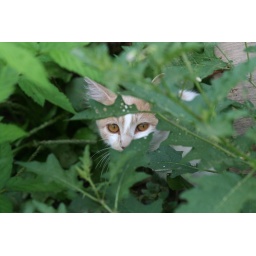
I don't think orange and green blend in well.